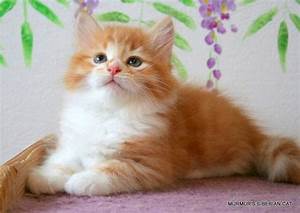
Label: cat